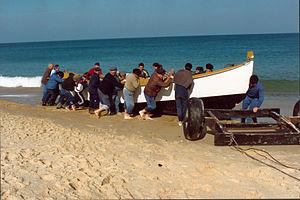
Chargement de la pinasse Anne-Marie sur le chariot